Scott County, Minnesota

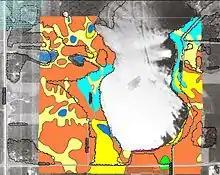
Soils of Cedar Lake Regional Park area

According to the United States Census Bureau, the county has an area of , of which is land and (3.2%) is water. It is the third-smallest county in Minnesota by land area and second-smallest by total area.